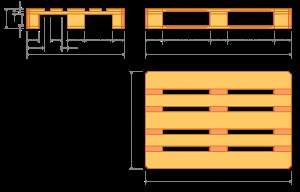
Europalle
Europalle
En europalle er en standardiseret palle som bruges som underlag ved transport ved hjælp af truck. En helpalle er 120 cm lang og 80 cm bred, mens en halvpalle er 60 cm lang og 80 cm bred. Europaller vejer 22-25 kg, varierende efter fugtighed.